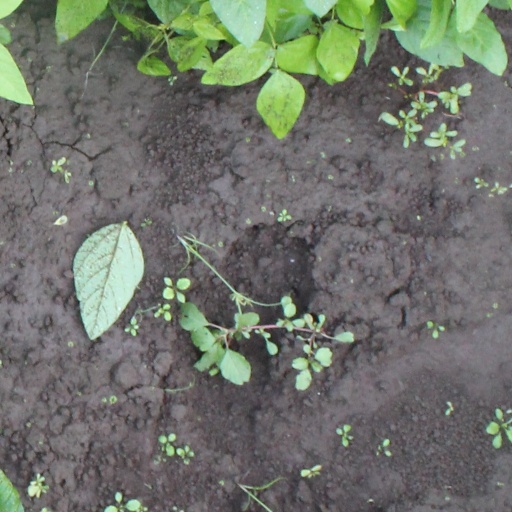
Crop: soybean